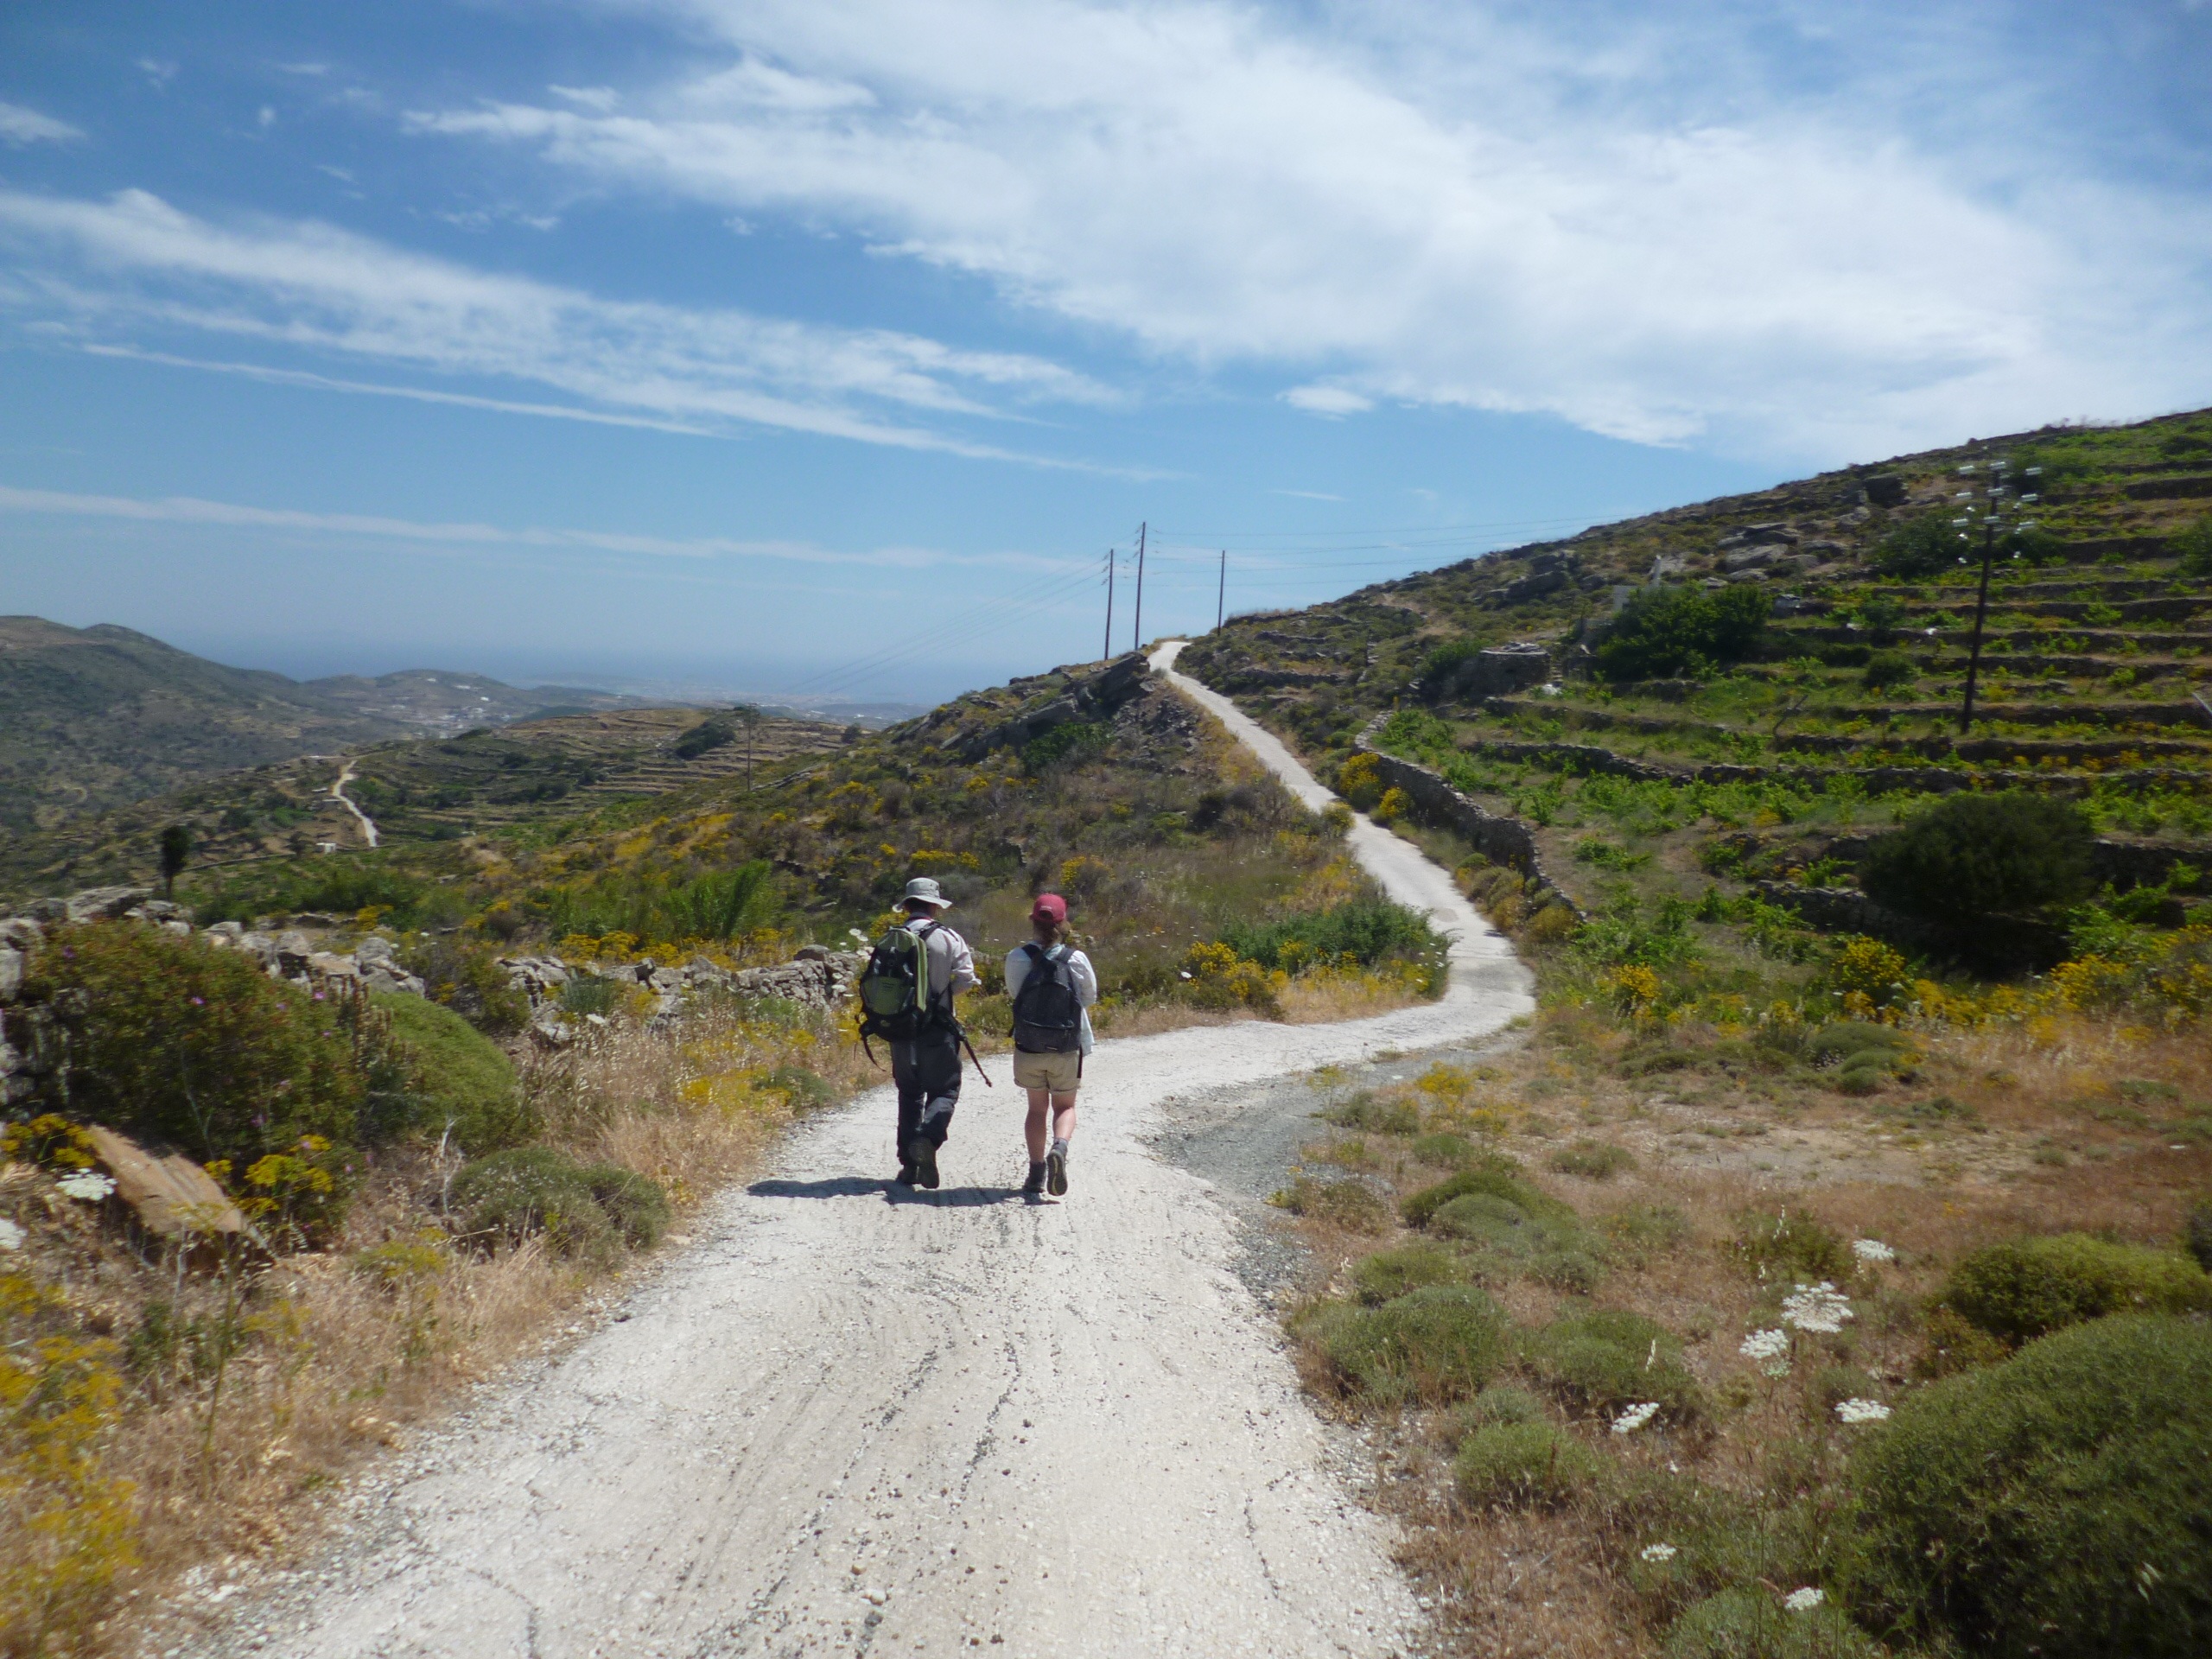
sea, coast, path, walking, person, mountain, people, road, hiking, trail, hill, adventure, valley, mountain range, vacation, tourist, recreation, hiker, backpacker, reservoir, tourism, leisure, ridge, trekking, greece, footpath, loch, cyclades, landform, mountain pass, mountainous landforms